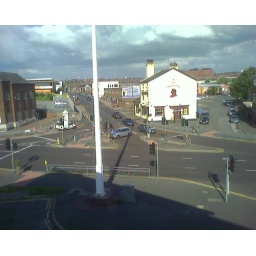
idiot leaves car in the middle of the road